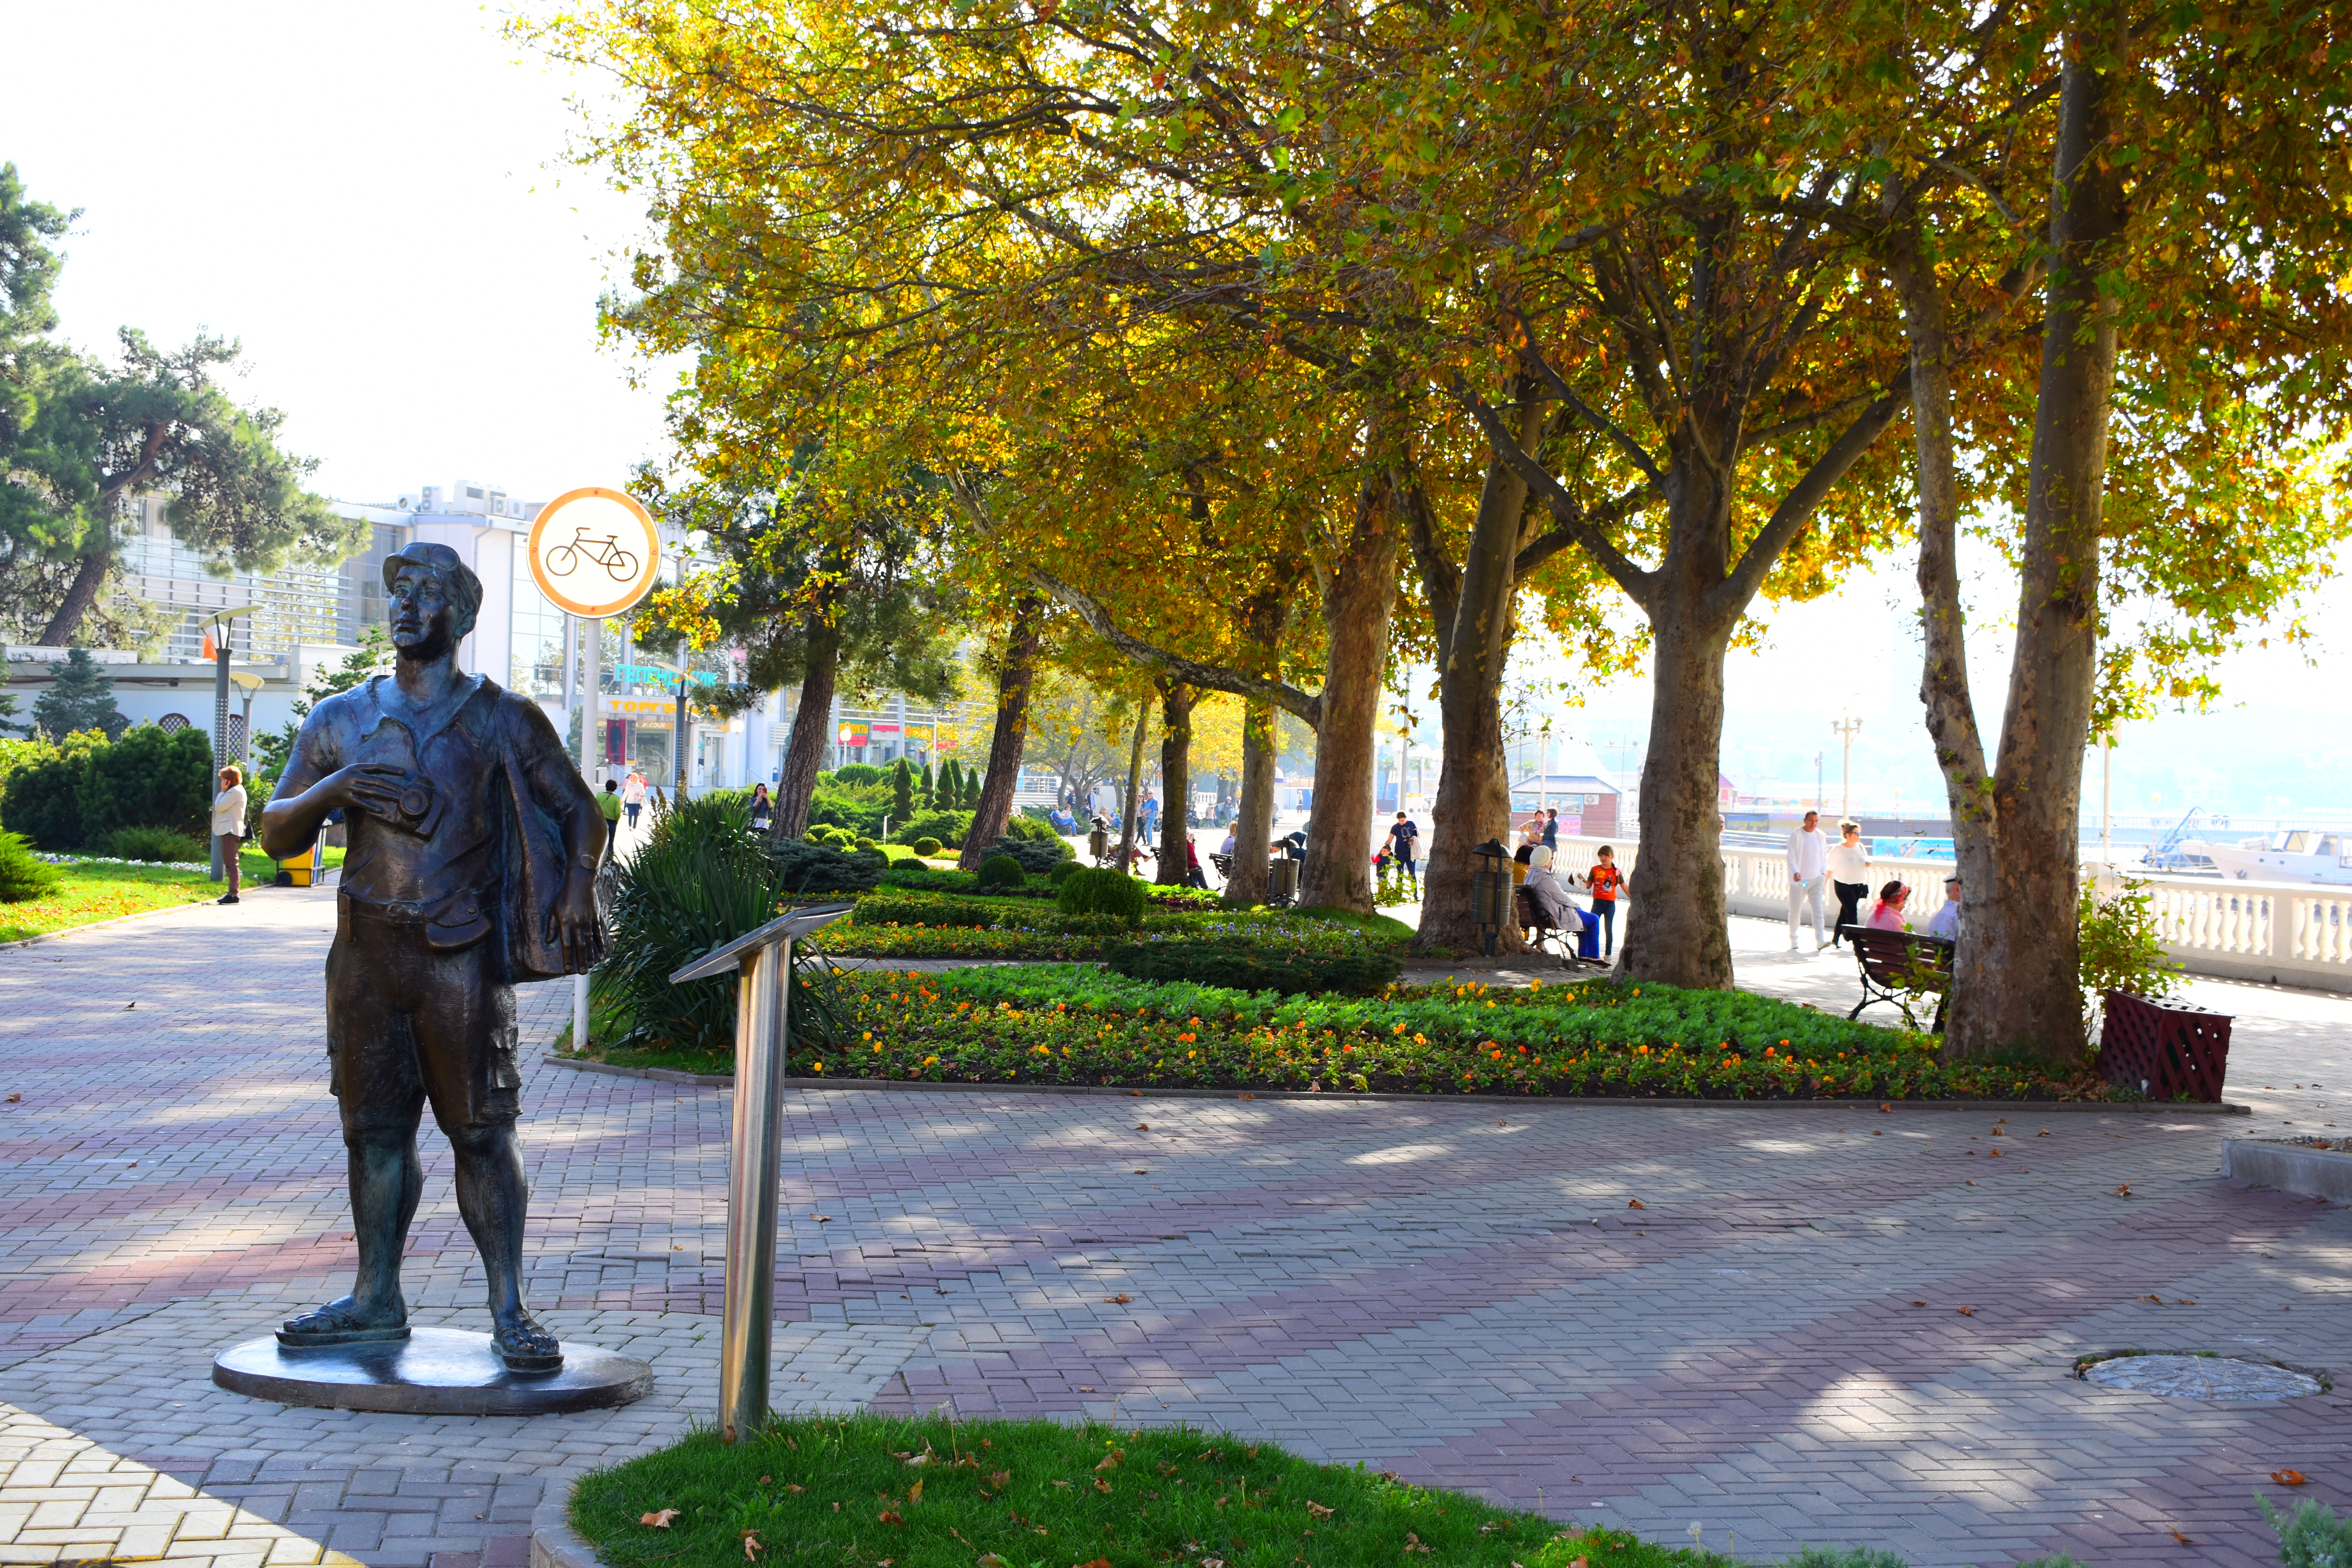
natural, plant, sky, leaf, tree, road surface, street light, sunlight, sculpture, grass, leisure, sidewalk, asphalt, woody plant, urban design, city, road, landscape, recreation, Tints and shades, statue, lawn, human settlement, art, hat, deciduous, monument, pedestrian, walkway, street, spring, shrub, shadow, garden, walking, landscaping, tourism, bronze sculpture, town square, vacation, autumn, park, fun